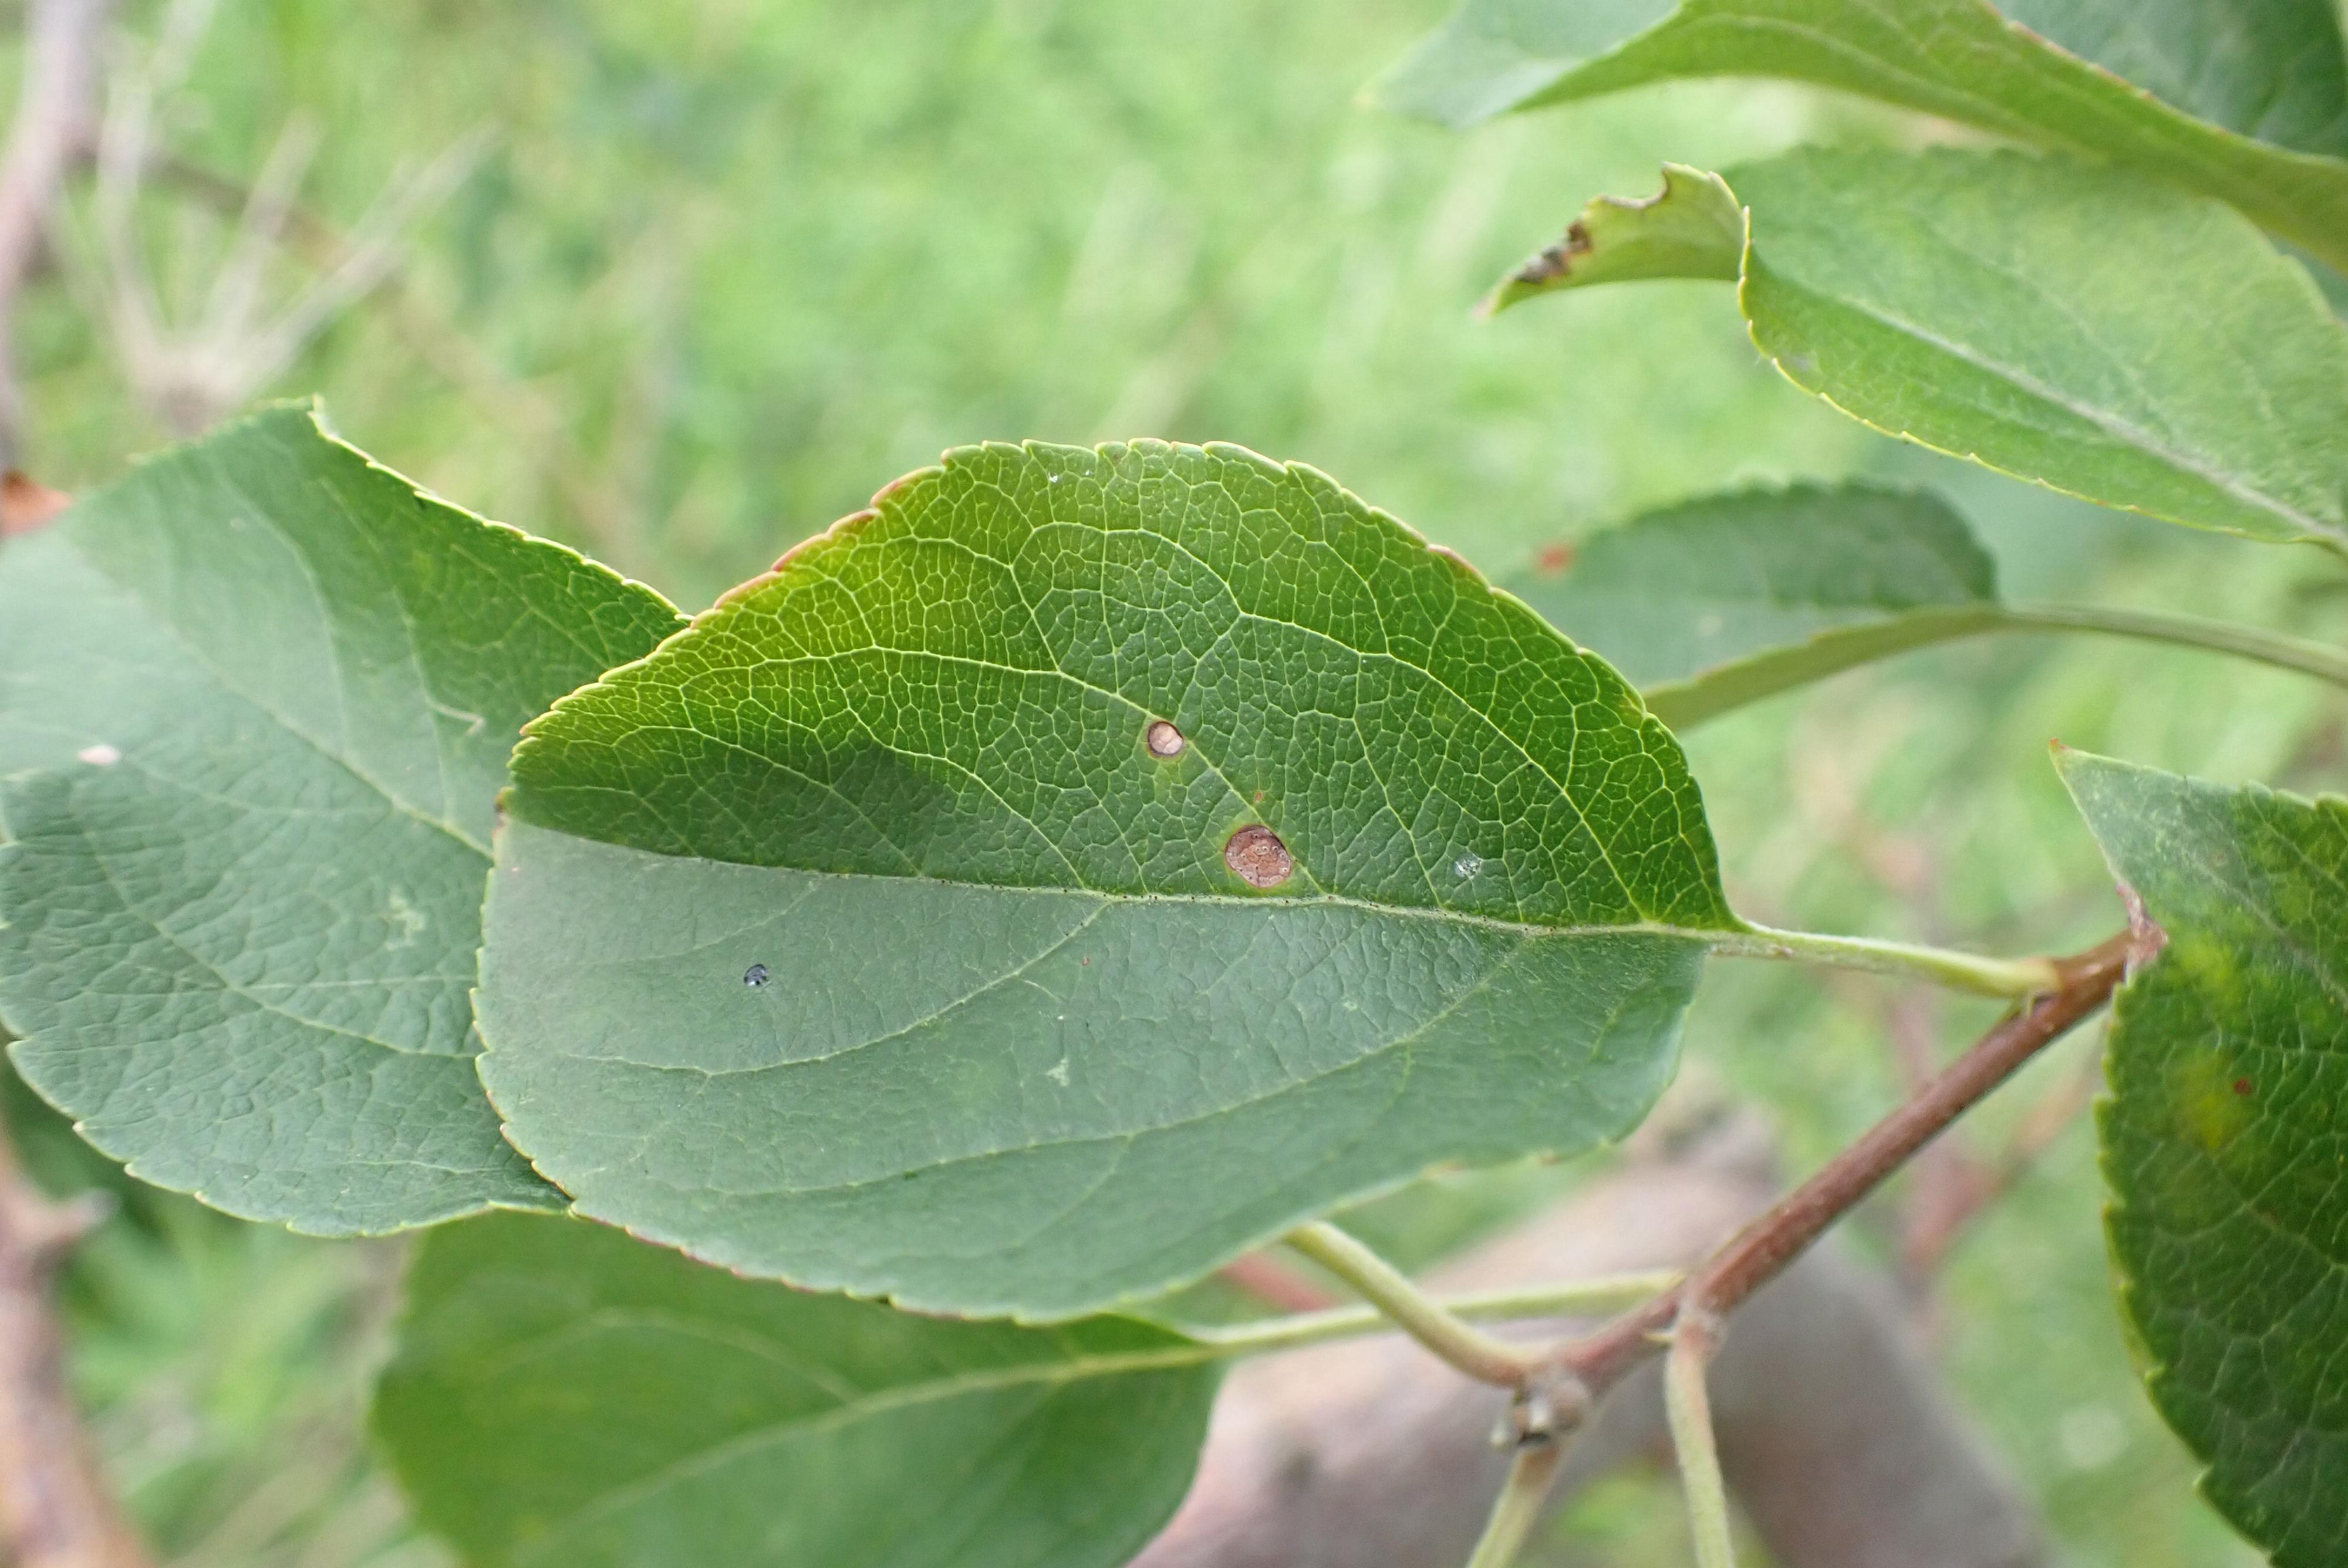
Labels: frog_eye_leaf_spot